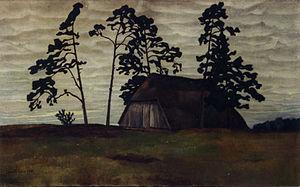
bergerie sur la lande de Lunebourg